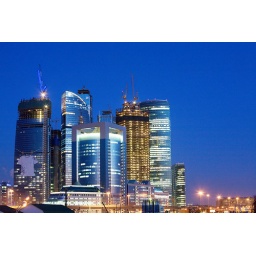
High-rise buildings some under construction and highway at dusk